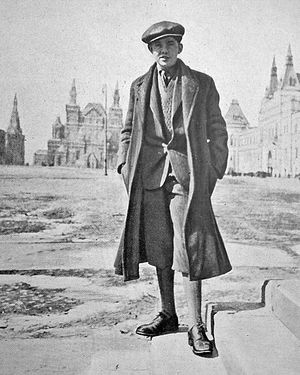
Døde i 2010 / November
Døde i 2010 er en liste over notable personer, der er afgået ved døden i 2010.